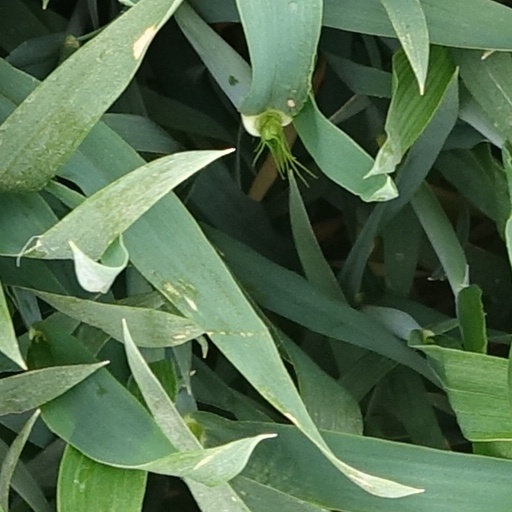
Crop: wheat